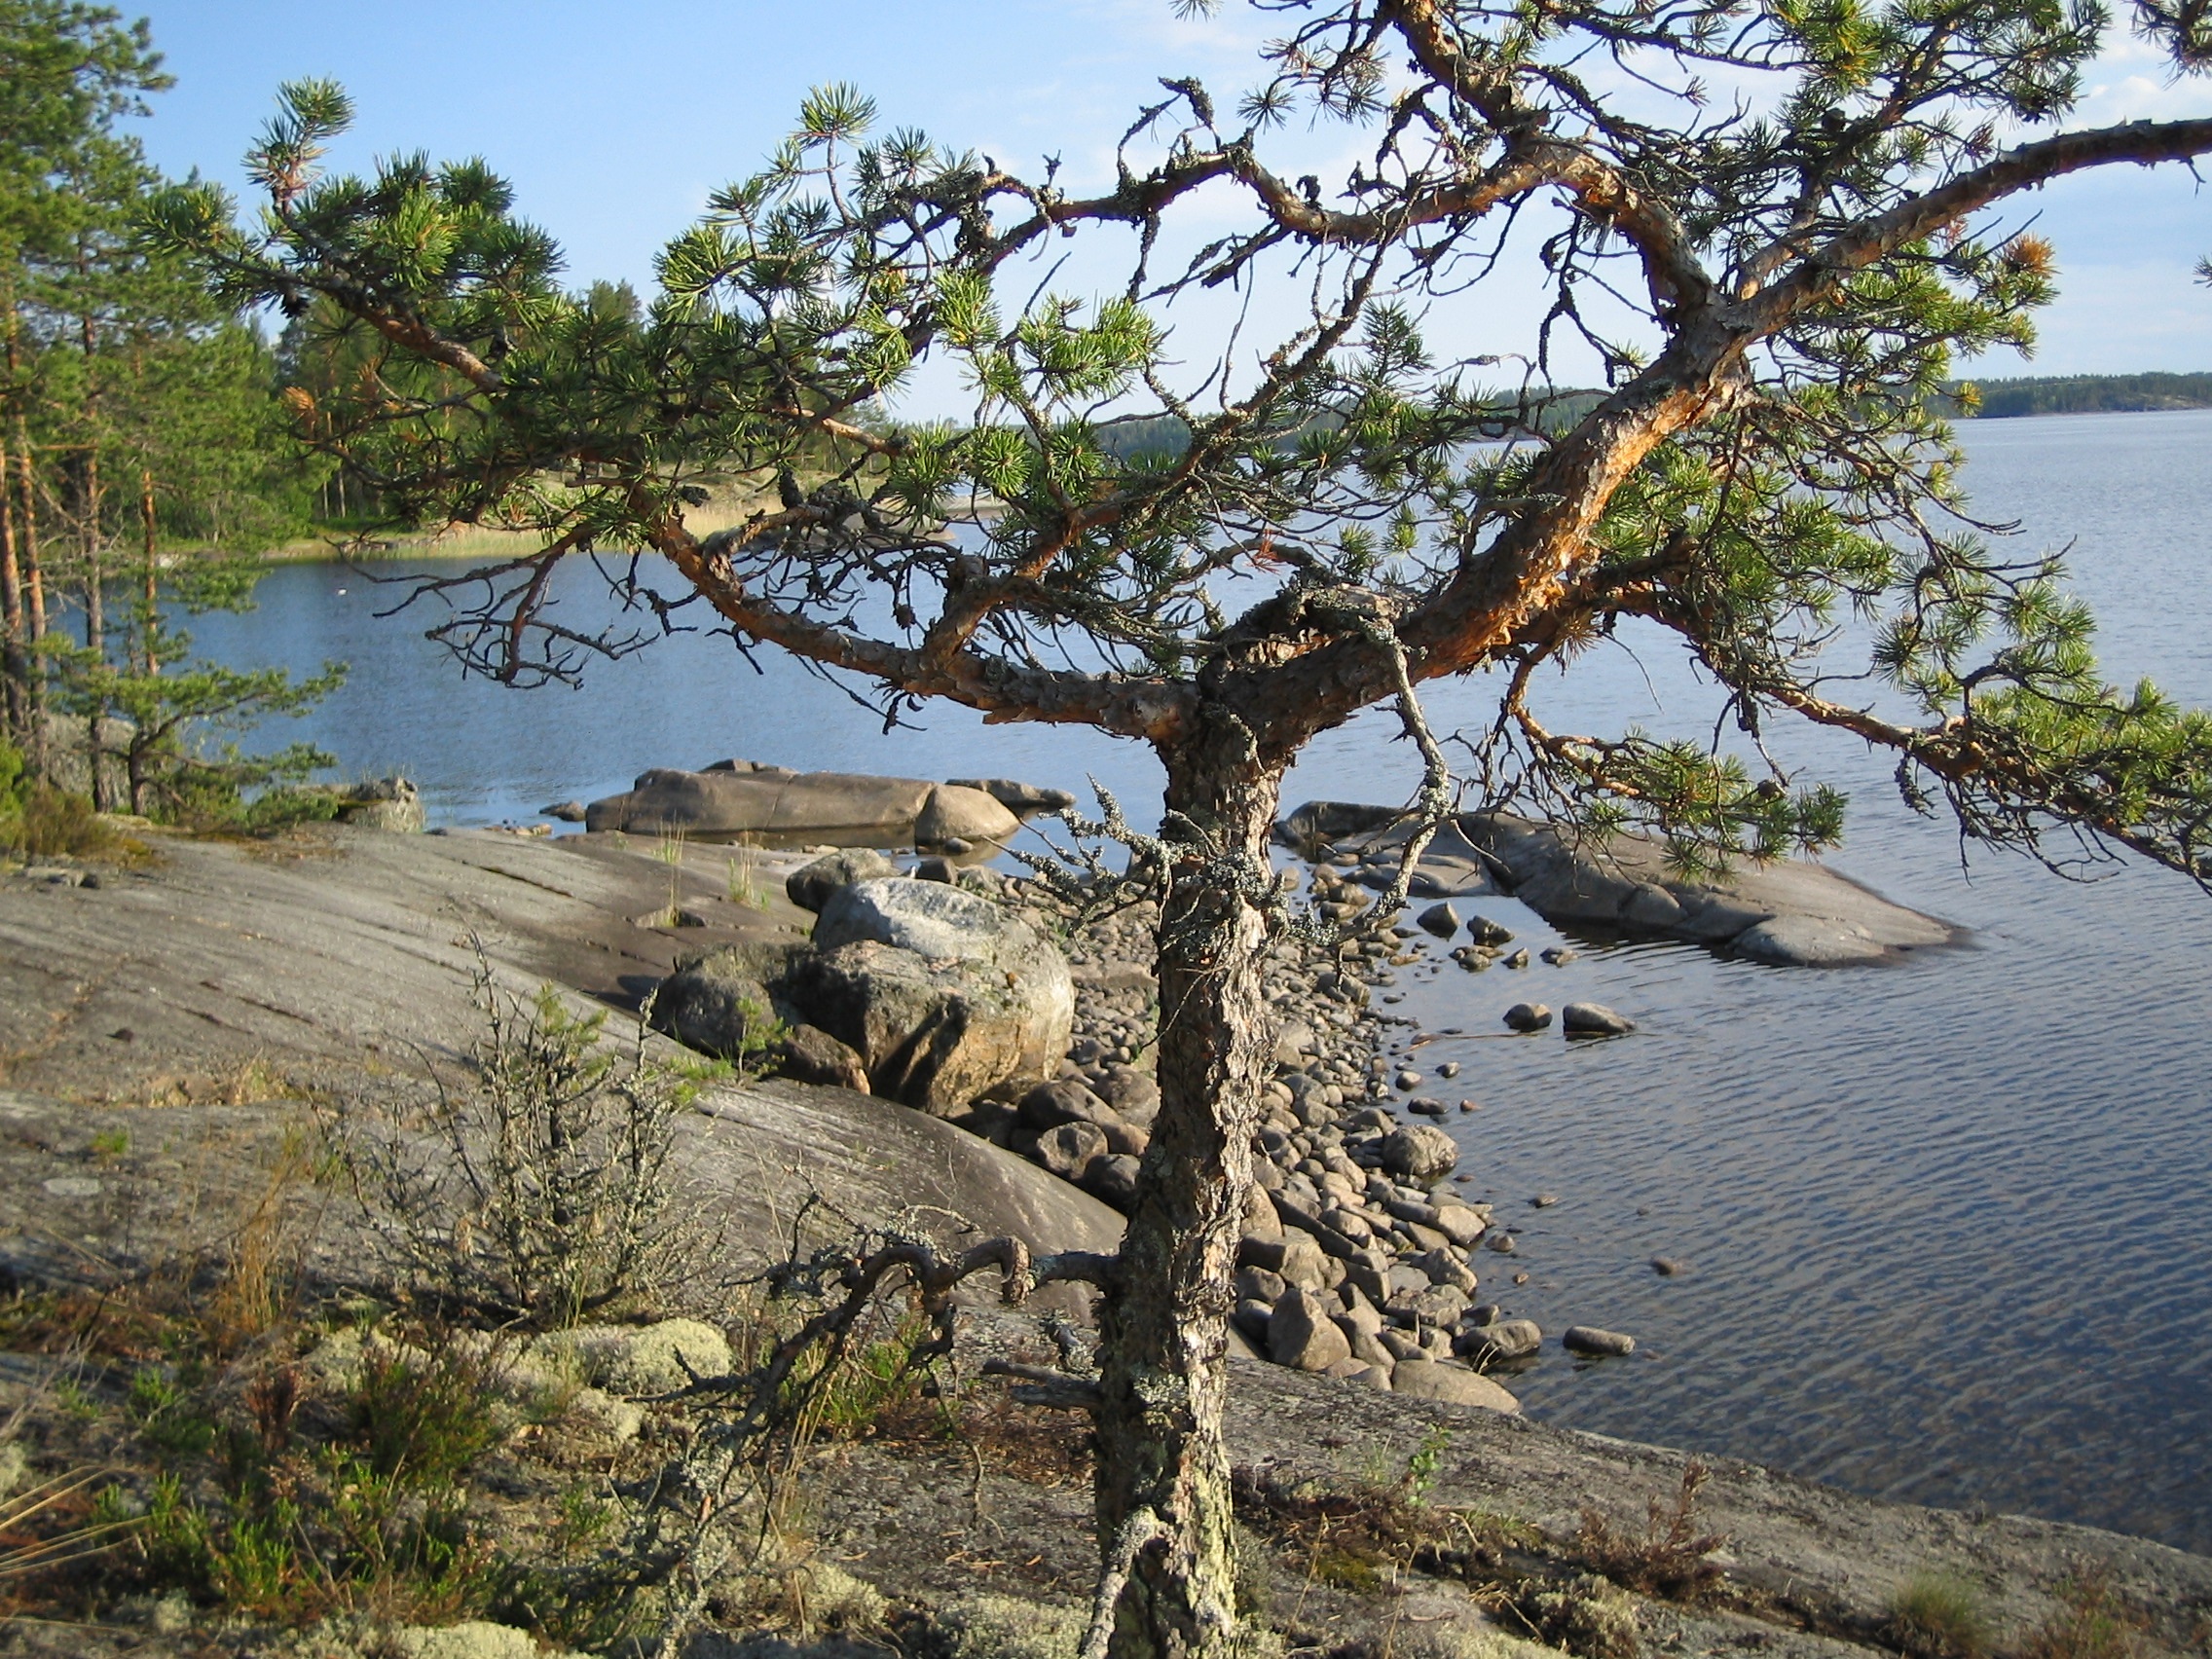
landscape, tree, nature, wilderness, plant, lake, flora, savanna, ecosystem, woody plant